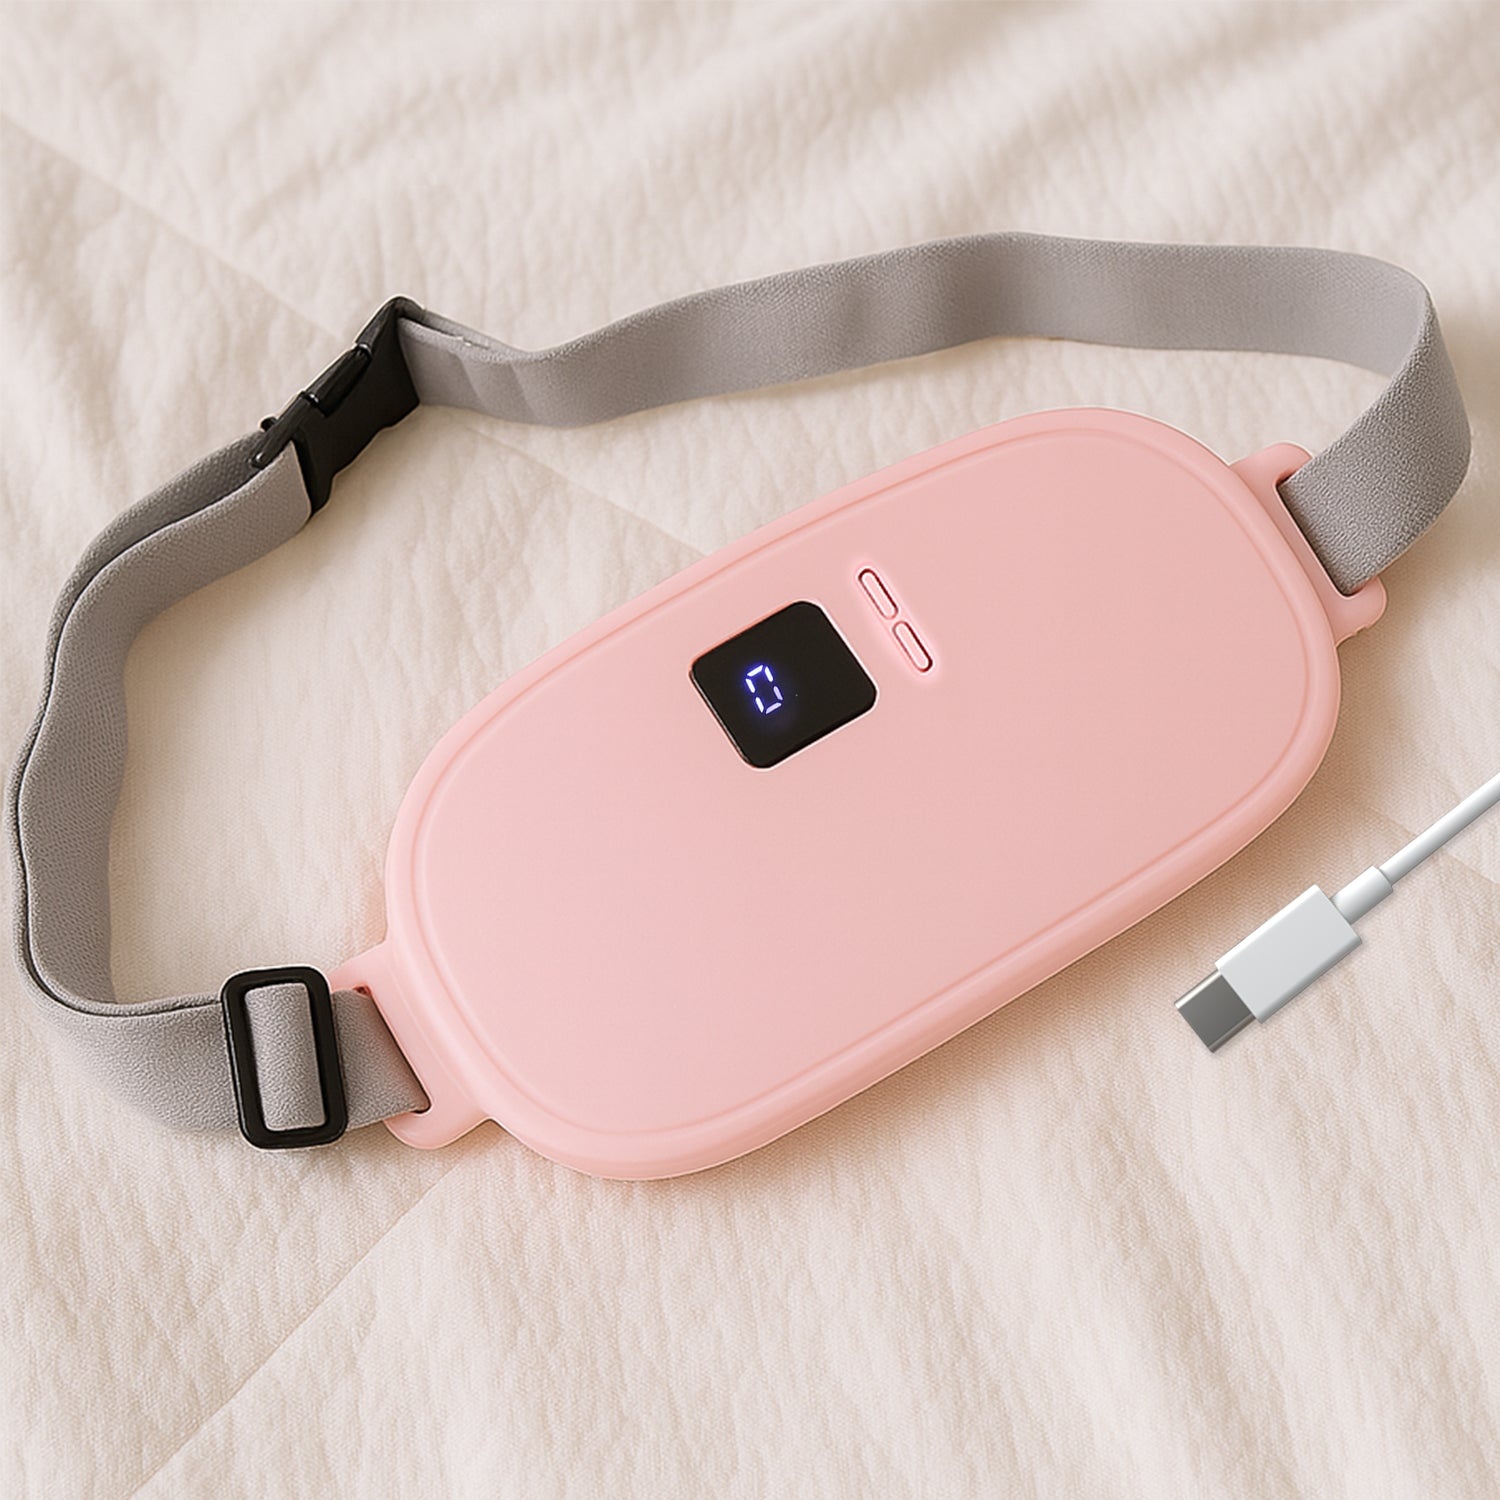
Rechargeable Smart Warm Palace Belt, Period Massager (1 Pc)
Rechargeable Smart Warm Palace Belt With Heating and vibrating Relieve Period Cramp Pain Menstrual Waist Belt for Cramp Period Care, Period Massager (1 Pc) Description :- Instant Heat for Instant Comfort: Experience quick warmth with electric heating pad. Heating pads for cramps providing immediate comfort during cold winter days or moments of discomfort. Enhance Circulation, Relieve Discomfort: Beyond warmth, our menstrual heating pad improves blood circulation and relaxes muscles. It's perfect for alleviating menstrual cramps, backaches, or abdominal discomfort, providing relief and comfort. Soft, Breathable: Crafted with premium, soft fabric, our heating pad for back pain offers a lightweight and breathable wearing experience. Its even heat distribution ensures both comfort and safety, keeping you warm and cozy throughout use. Dimension :- Volu. Weight (Gm) :- 327 Product Weight (Gm) :- 278 Ship Weight (Gm) :- 327 Length (Cm) :- 24 Breadth (Cm) :- 11 Height (Cm) :- 6
Brand: ARMAN ENTERPRISE
Category: Health & Beauty > Health Care > First Aid > Hot & Cold Therapies > Heating Pads